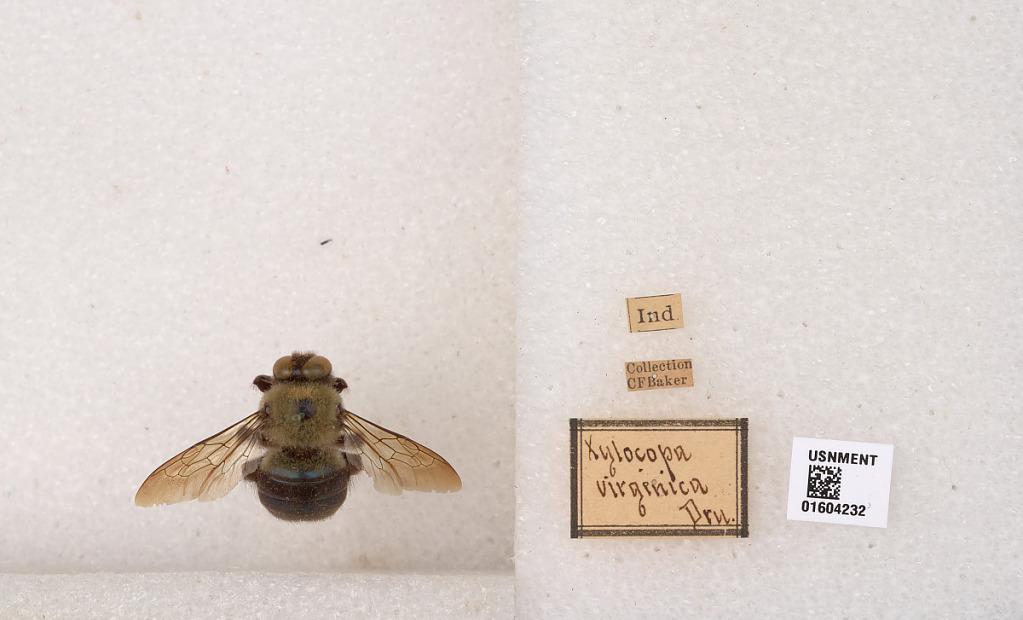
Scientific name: Xylocopa (Xylocopoides) virginica virginica (Linnaeus)